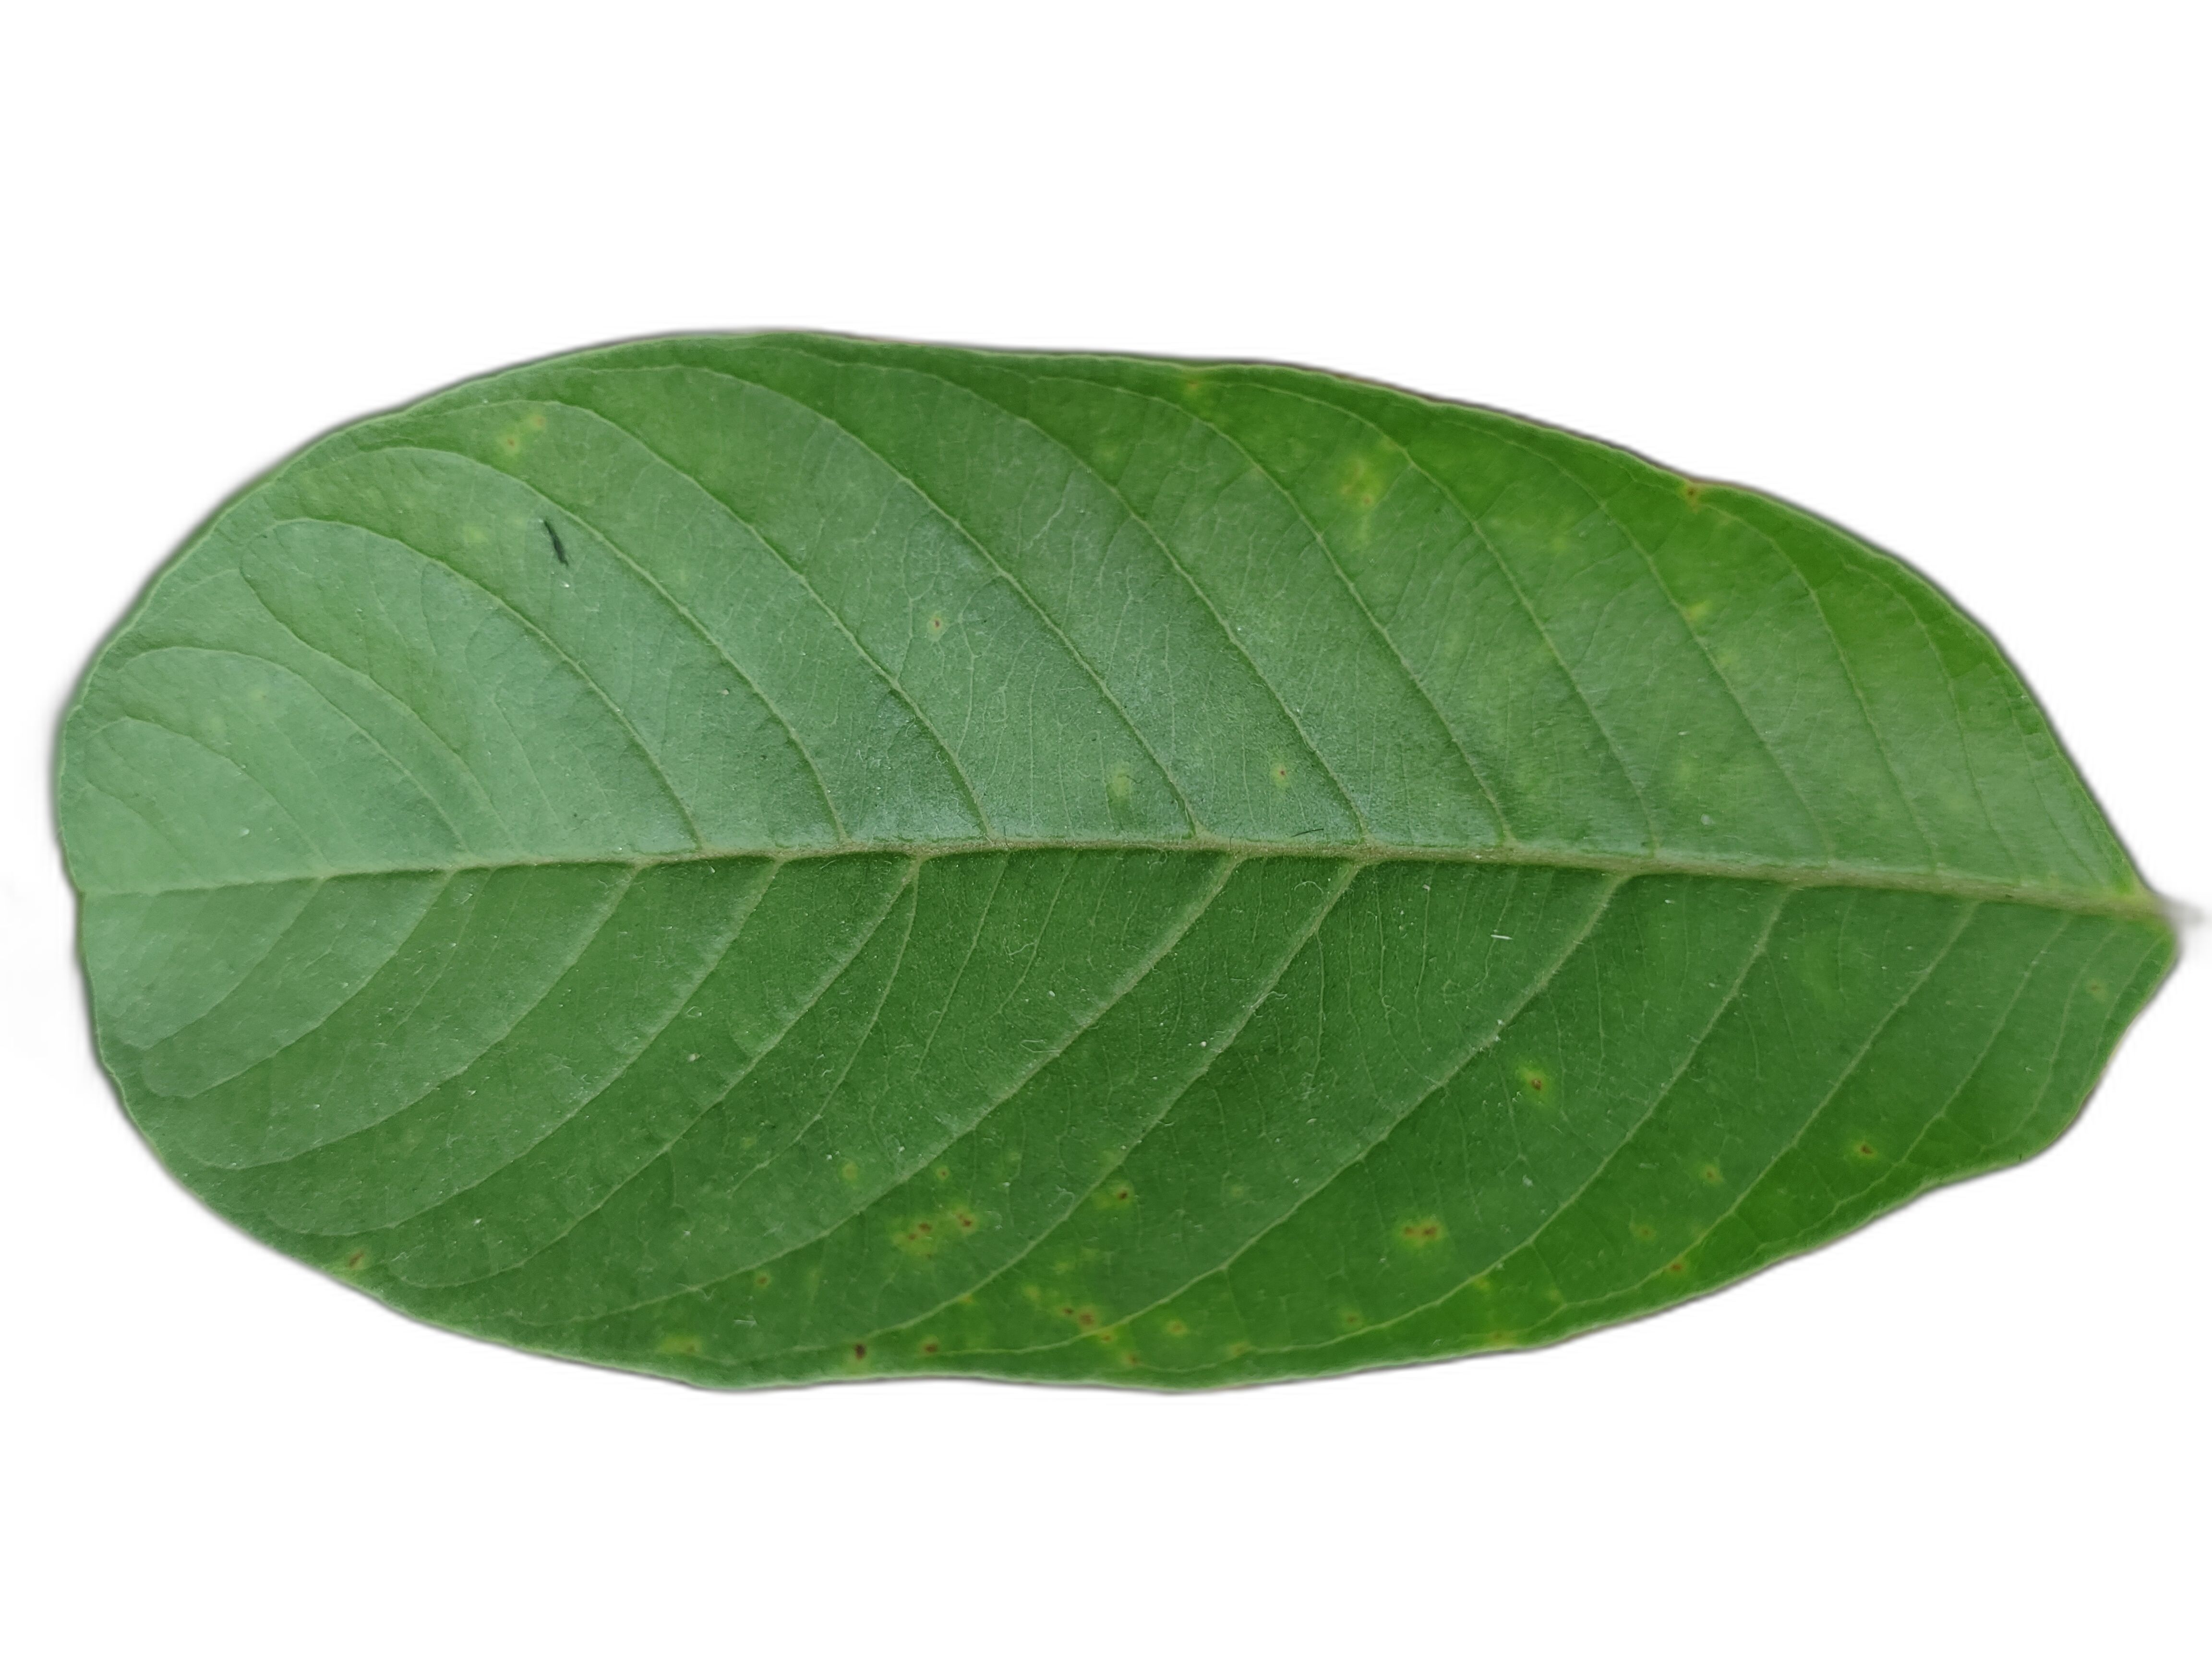
Plant part: leaf
Disease: Healthy